Verb-initial word order

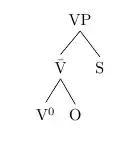
Verb phrase in X-bar structure with a right specifier.

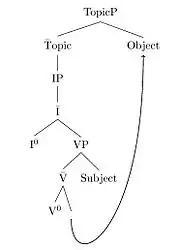
Demonstration of a possible derivation of VSO word order in a rightward specifier theory.

Some researchers have proposed deriving verb-initial word order by modifying the basic X-bar structure to permit right ward specifiers. This analysis has been particularly influential for Mayan languages, notably by Judith Aissen for Tzotzil. This is notable because it goes against standard X-bar theory and modern Minimalist theories where all specifiers are required to be leftward.